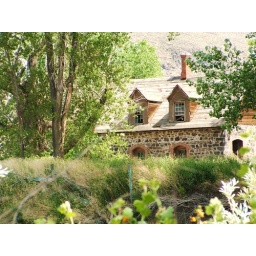
The backside of the house that stands beside the barn. A newer home was built in front of this one.